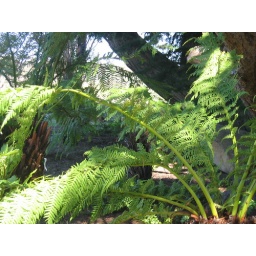
fern garden tasmanain business consultant office jason bresnehan hadspen near launceston